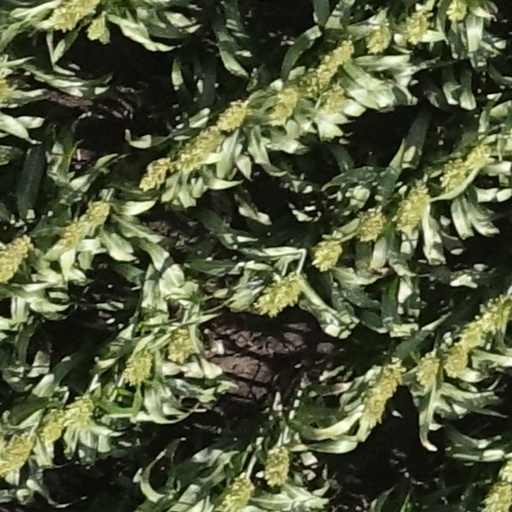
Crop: sorghum